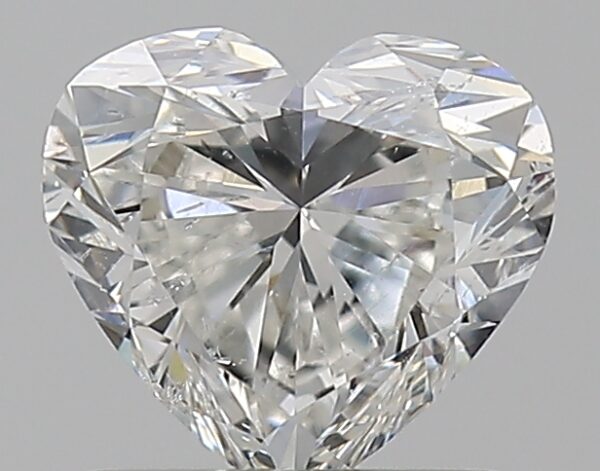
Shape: heart
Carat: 0.72
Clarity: SI1
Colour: H
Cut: VG
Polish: EX
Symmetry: VG
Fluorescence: F
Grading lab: GIA
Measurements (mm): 5.47 x 5.95 x 3.56